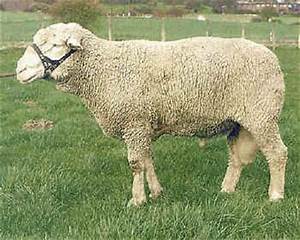
Label: sheep